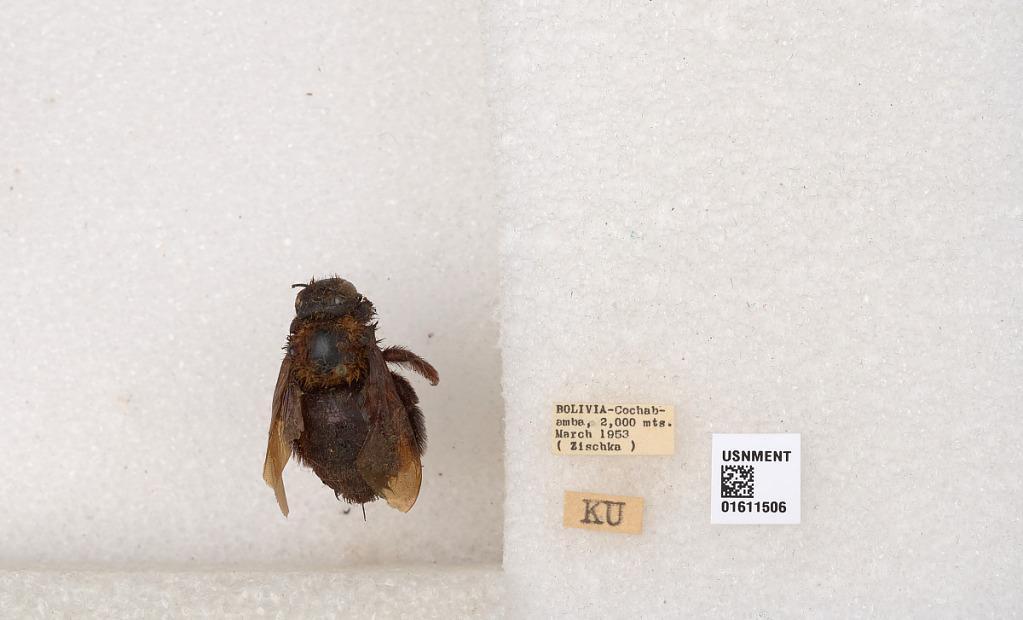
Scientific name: Xylocopa
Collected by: H. Milliron
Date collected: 1953-3-1
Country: Bolivia
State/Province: Cercado
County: Cochabamba
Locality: Cochabamba